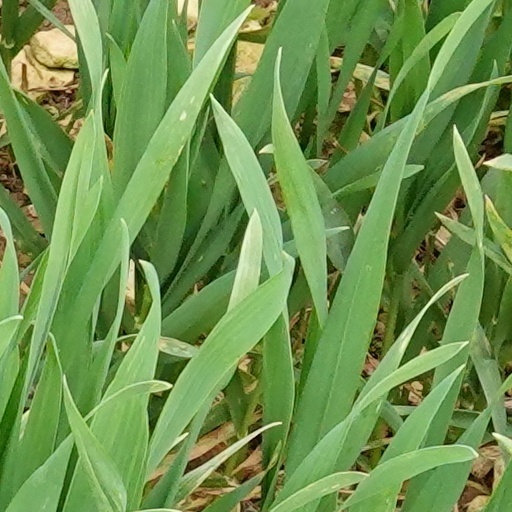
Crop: wheat